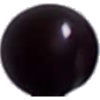
Label: Cherry Wax Black 1